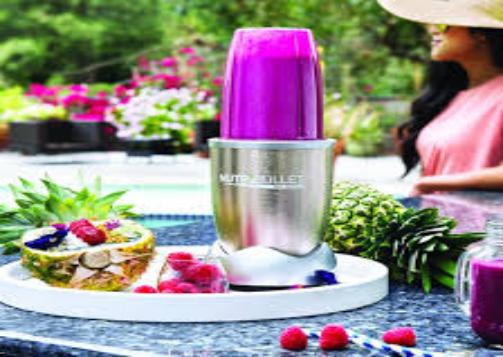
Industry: Necessities